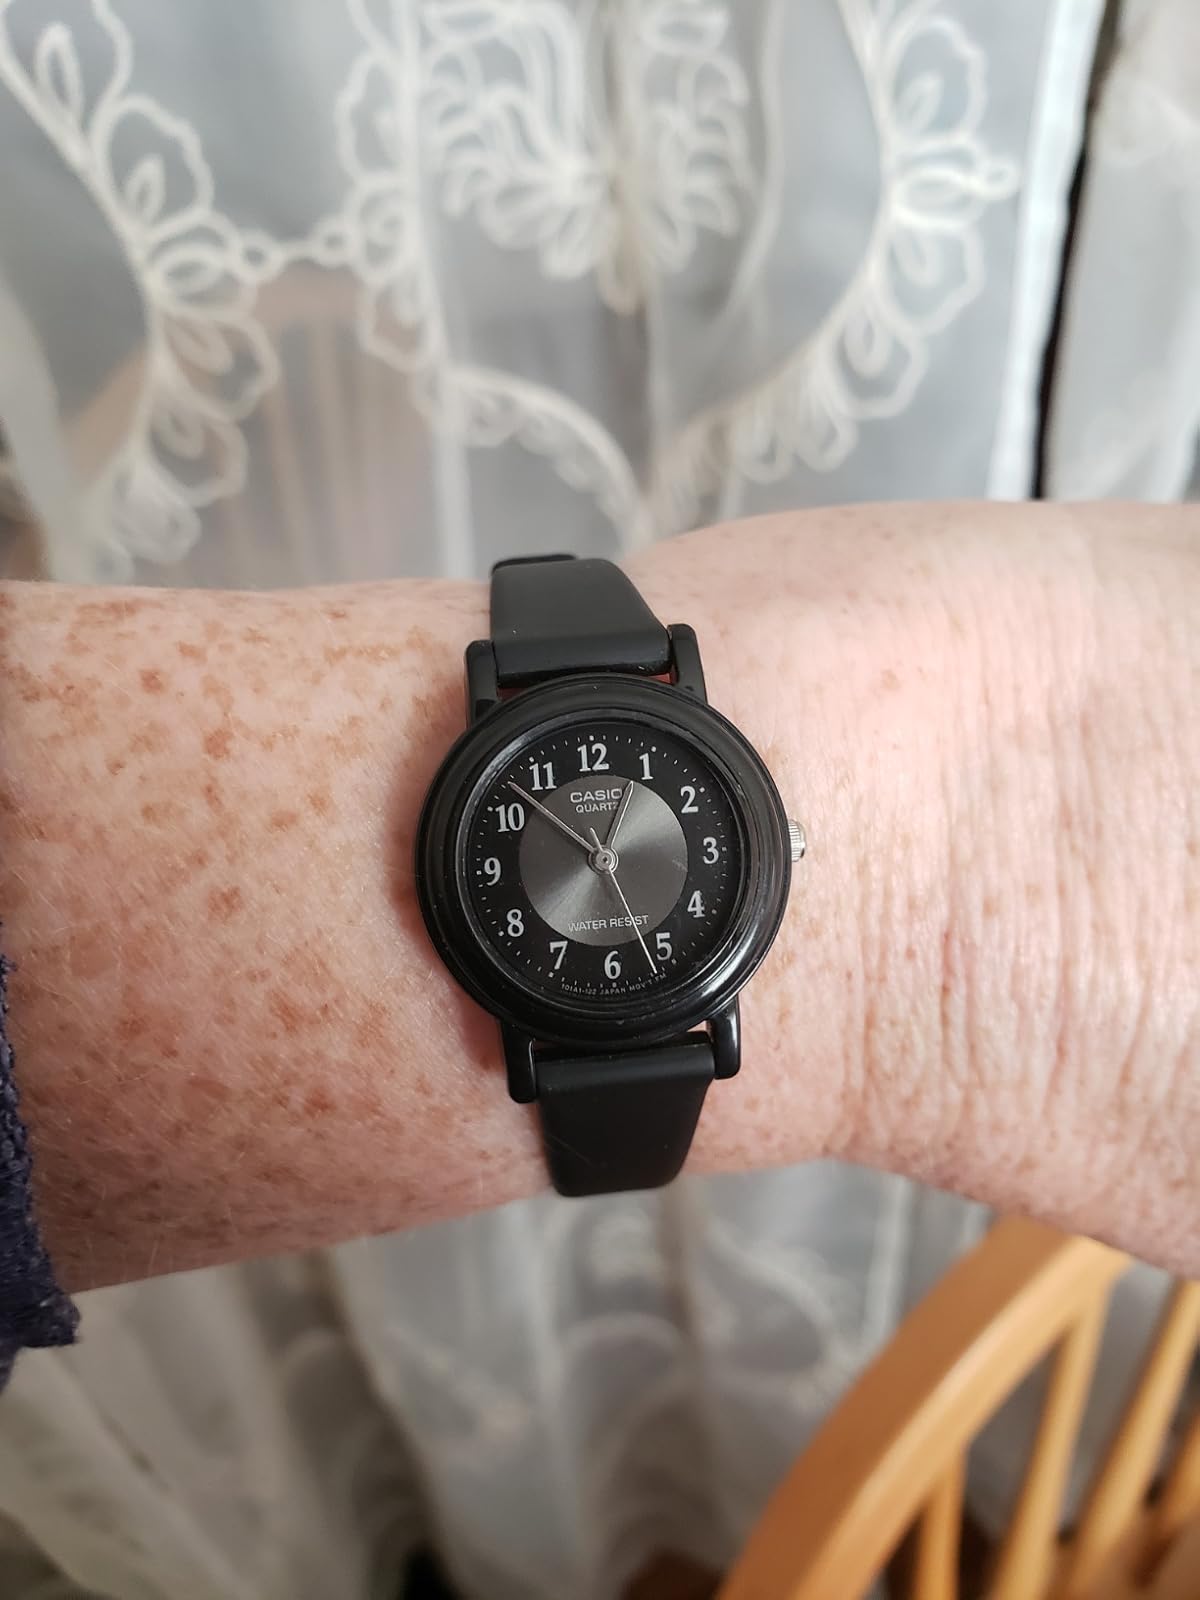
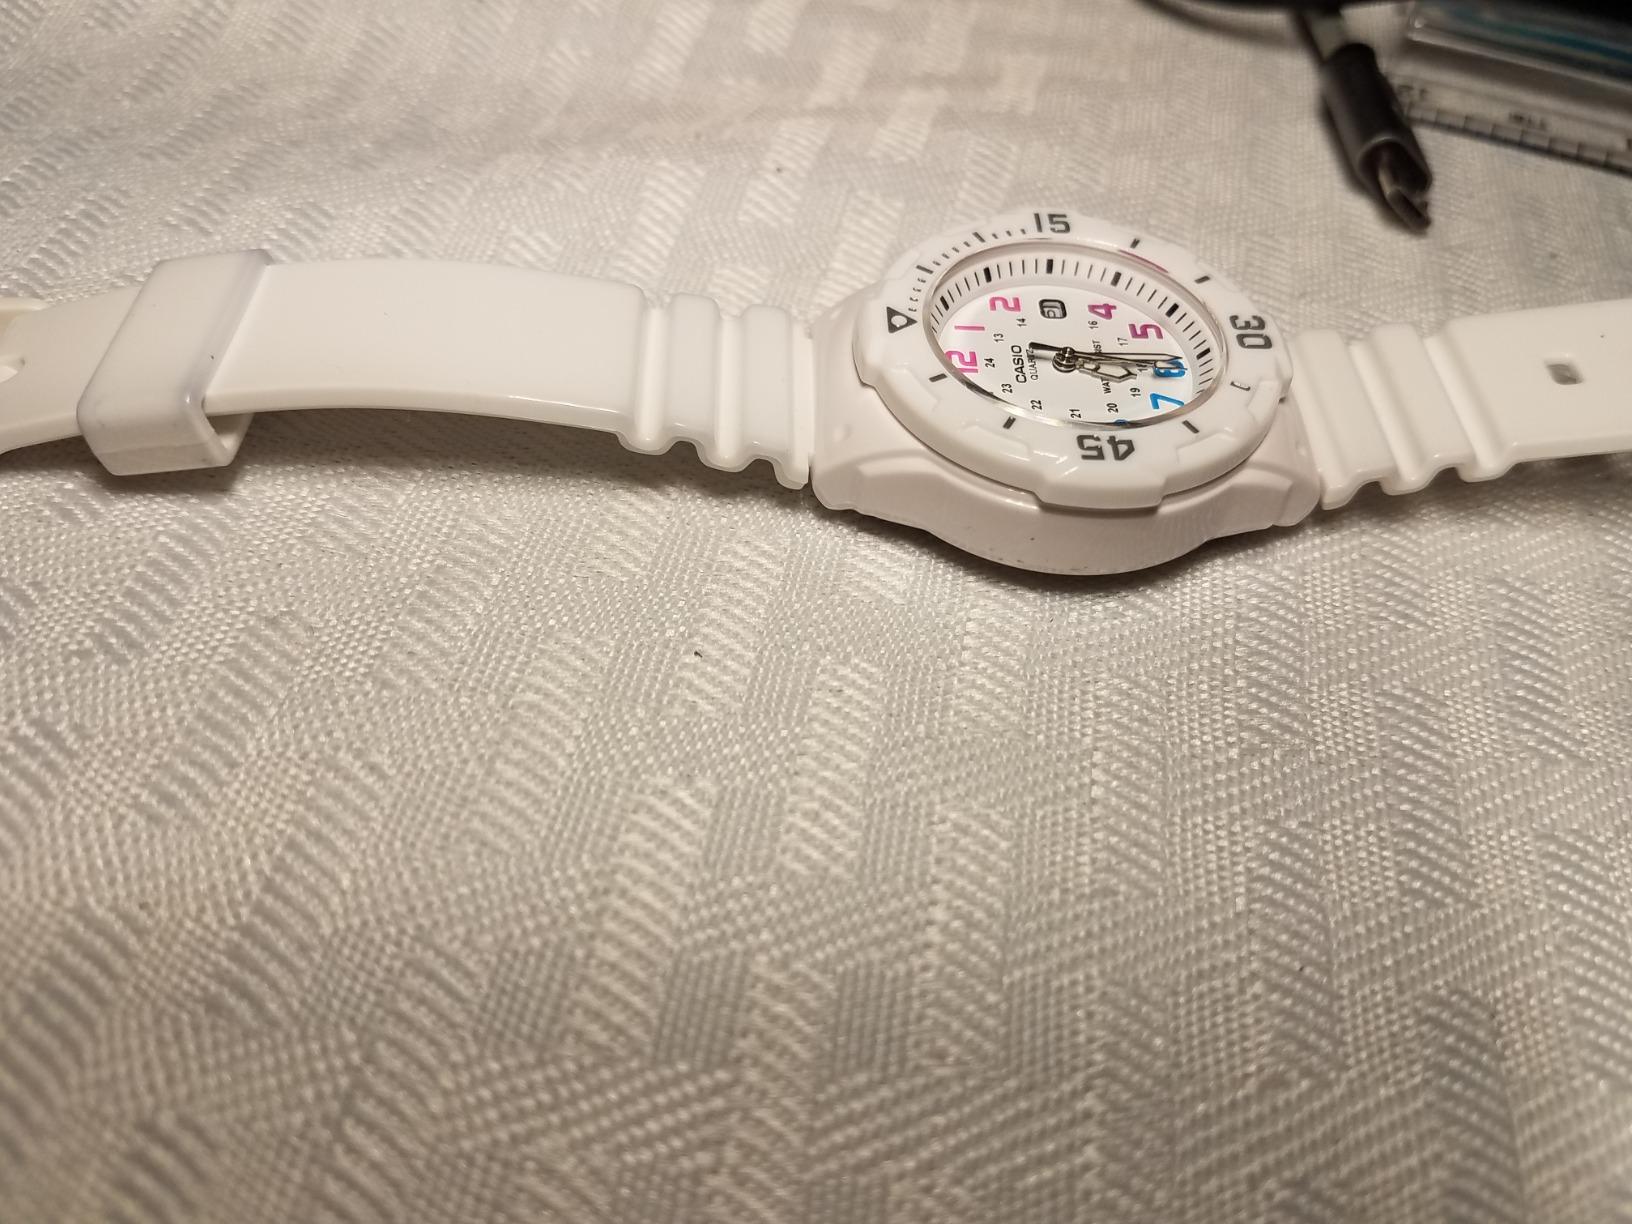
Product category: accessories_watch
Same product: no